Château du Sart

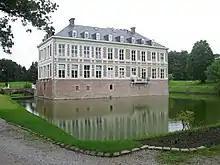
Southern side of the château

The Château du Sart is a château in the Sart-Babylone quarter of Villeneuve d'Ascq, the Nord department of France.